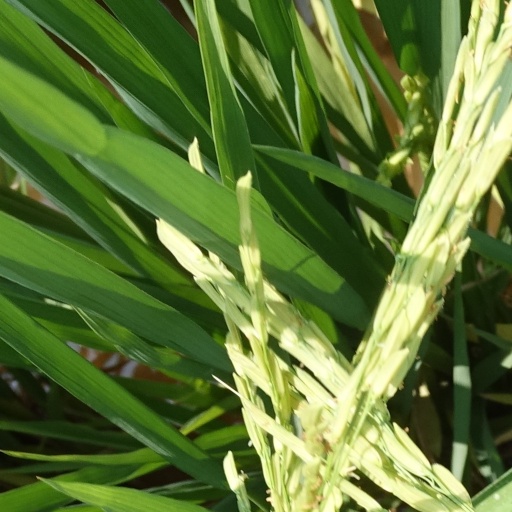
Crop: rice